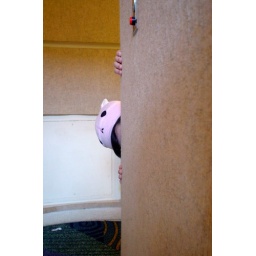
Is behind the wall watching you wash your hands... My friend with her kitty hat in Mega-Con